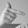
ASL letter: T